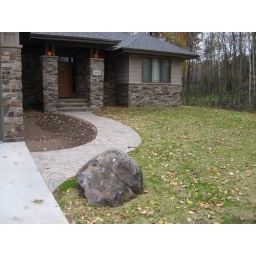
This rock was under the tree that fell in the front yard!